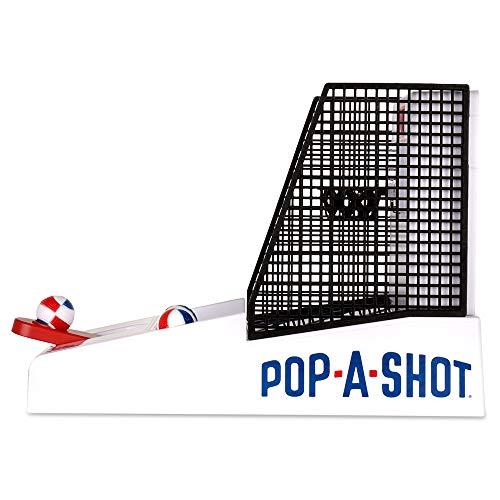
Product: Basic Fun Pop-A-Shot Electronic Game
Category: Toys & Games | Dress Up & Pretend Play | Pretend Play
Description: First created in 1981, pop-a-shot is known as the original arcade Basketball game and has been a family favorite for generations.
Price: $19.99
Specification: ProductDimensions:3.8x8.8x6inches|ItemWeight:1.03pounds|ShippingWeight:1.03pounds(Viewshippingratesandpolicies)|ASIN:B07PHH7VL5|Itemmodelnumber:09628|Manufacturerrecommendedage:6-15years|Batteries:3AAbatteriesrequired.